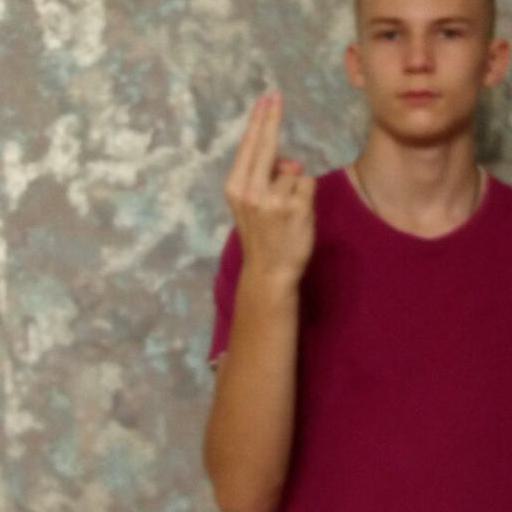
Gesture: two_up_inverted